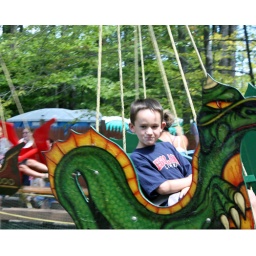
seats go around and around and every now and then the driver spins each car